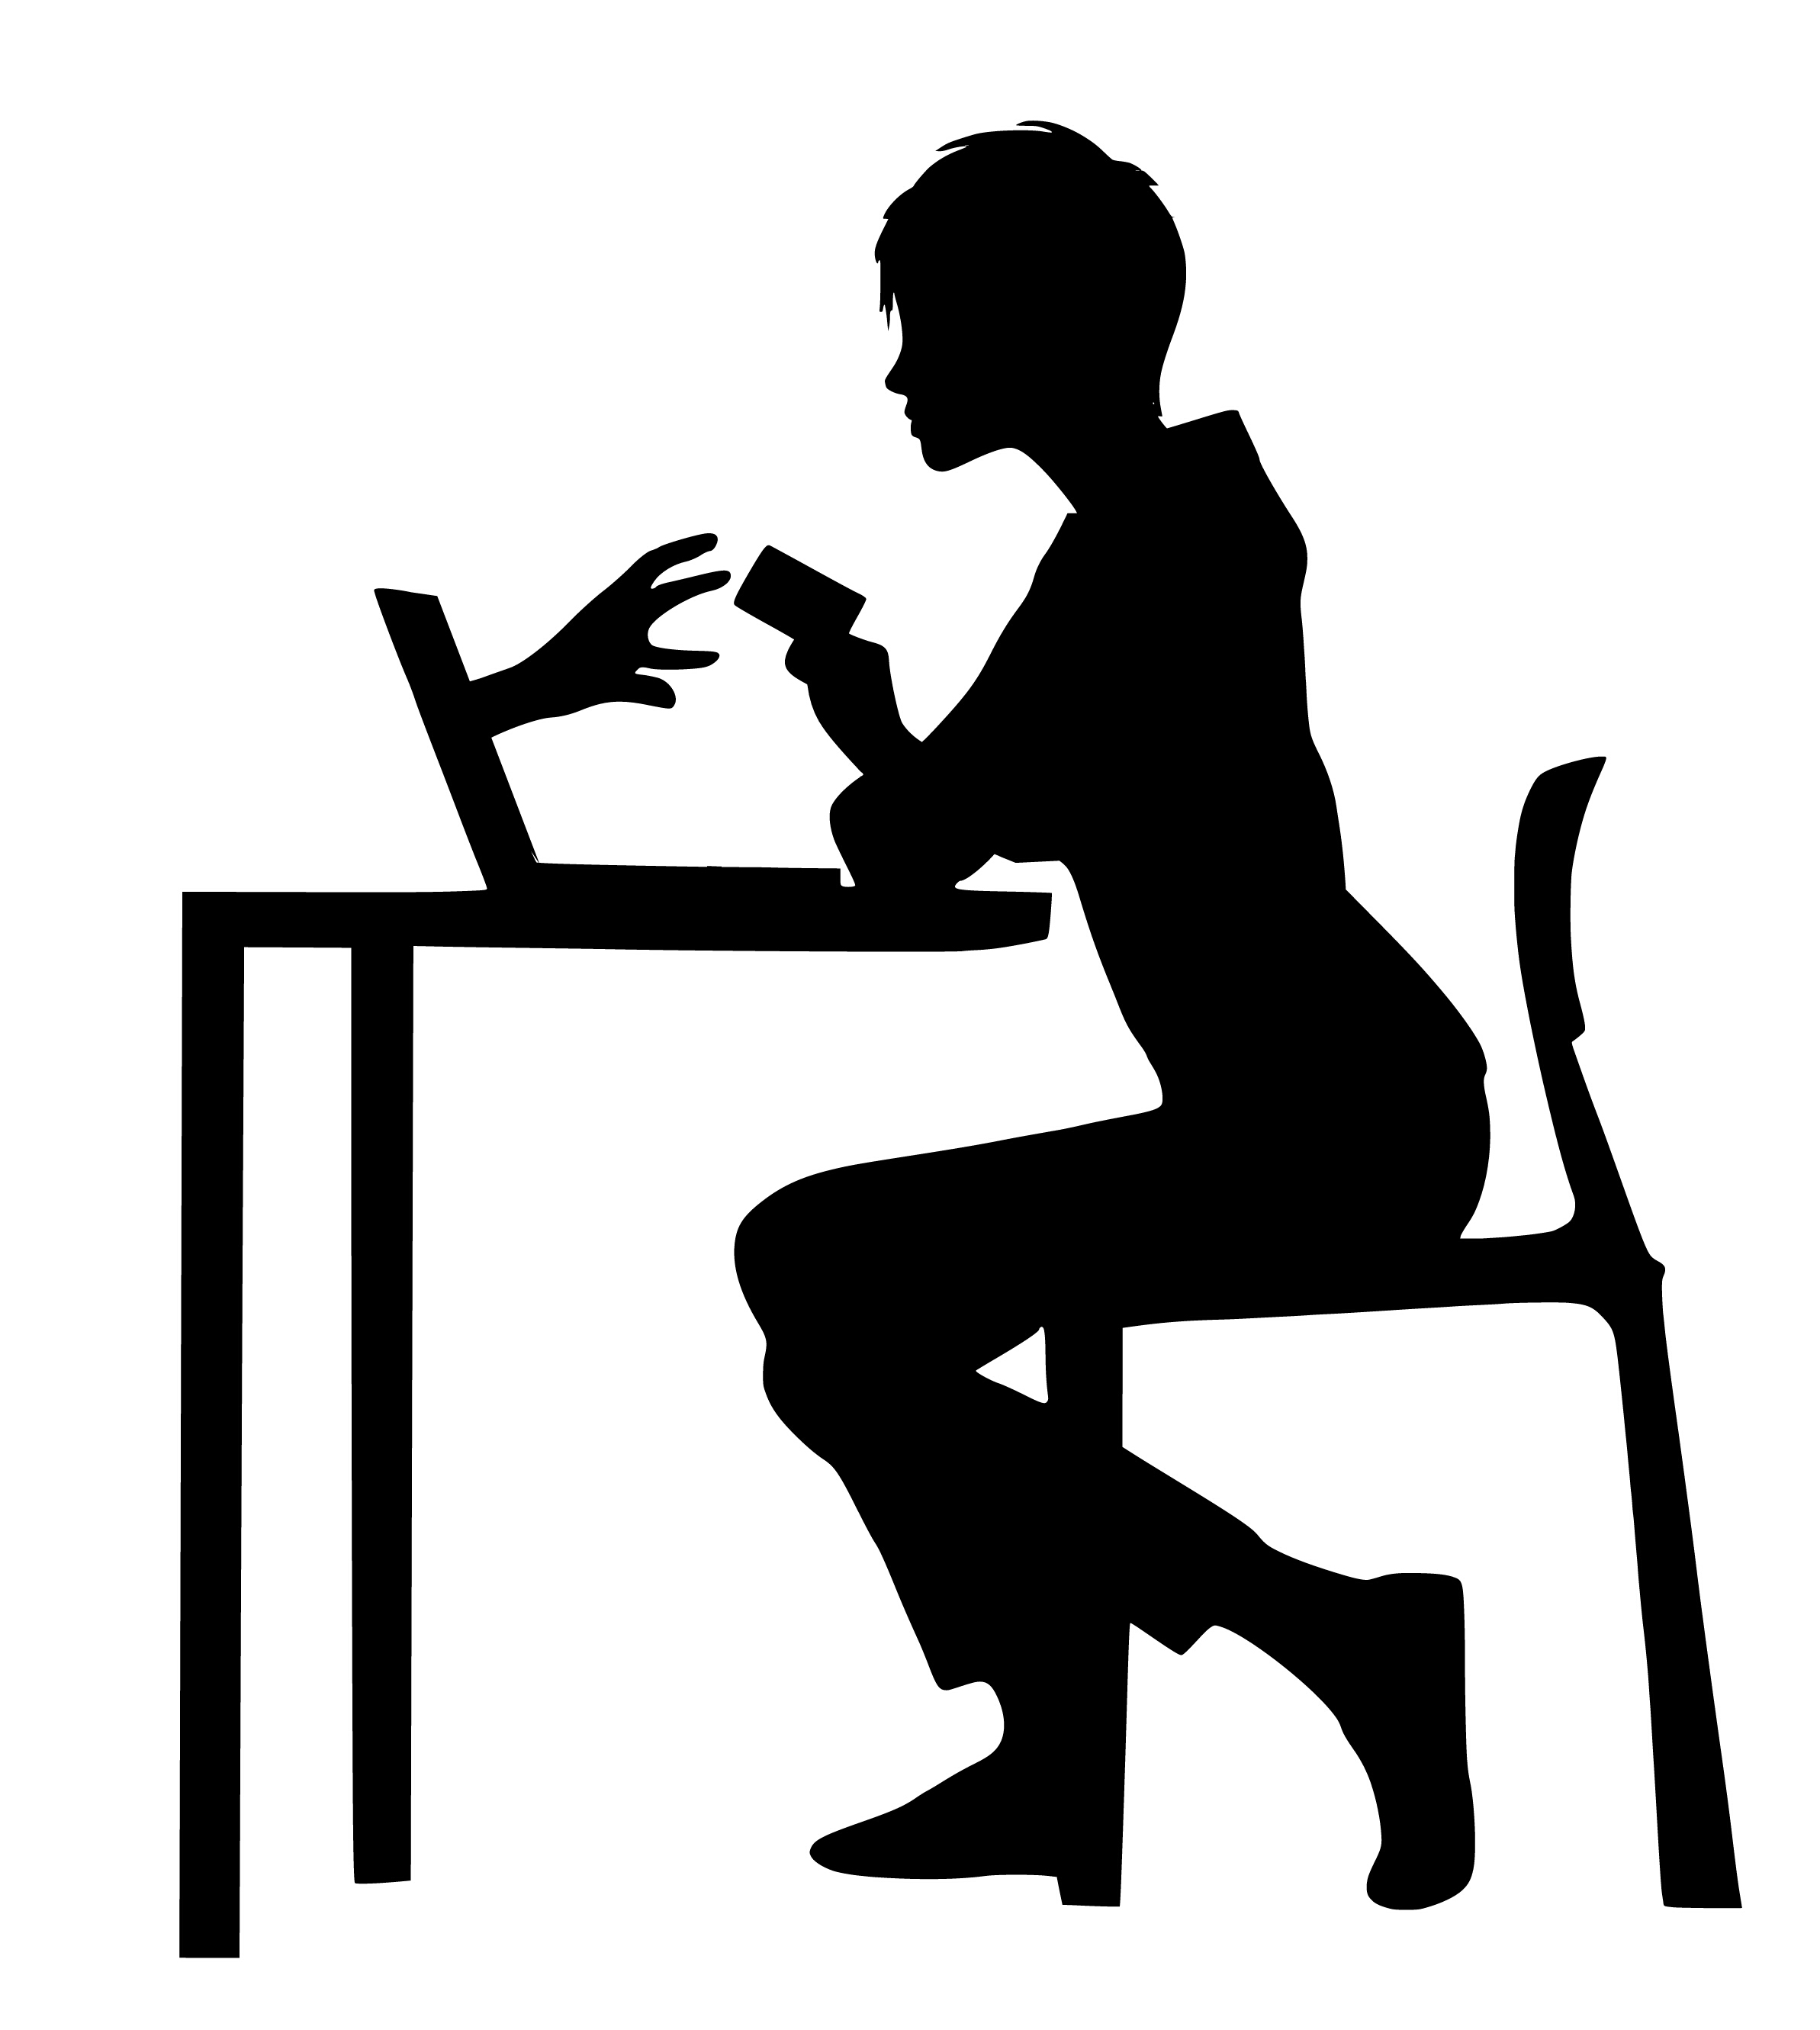
scam, fraudster, thief, online, credit, fear, card, shopping, silhouette, hacker, customer, privacy, bank, internet, woman, cheaters, computer, concepts, confidential, crime, danger, ecommerce, finance, hack, identity, laptop, money, password, paying, pc, security, spy, stealing, threats, black, sitting, black and white, standing, human behavior, line, furniture, table, joint, area, monochrome, font, clip art, hand, art, chair, graphics, shoe, artwork, illustration, monochrome photography